Trolleybuses in Solingen

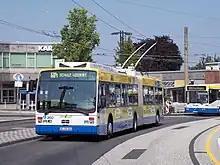
A Solingen trolleybus at Graf-Wilhelm-Platz

Routes 681 and 682 interchange with the city's principal railway station – Solingen Hbf – which lies in the western suburb of Ohligs. Line 683 – at , by far the network's longest – also connects to the Wuppertal Schwebebahn at Vohwinkel, the northern end of the route and the western terminus of the Schwebebahn. The southern extent of 683 is the town of Burg an der Wupper, which contains Schloss Burg (Burg Castle). Burg is also home to the only surviving trolleybus turntable in the world.